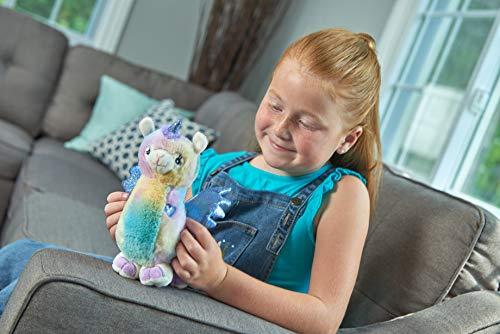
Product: Wild Republic Llama Pegacorn Plush, Stuffed Animal, Plush Toy, Gifts for Kids, 12"
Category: Toys & Games | Stuffed Animals & Plush Toys
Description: Stuffed animal lovers of all ages will love this whimsical and one-of-a-kind llamacorn plush.
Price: $15.80
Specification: ProductDimensions:8x6x12inches|ItemWeight:5.6ounces|ShippingWeight:5.6ounces(Viewshippingratesandpolicies)|ASIN:B07NDDS17M|Itemmodelnumber:23465|Manufacturerrecommendedage:0monthsandup